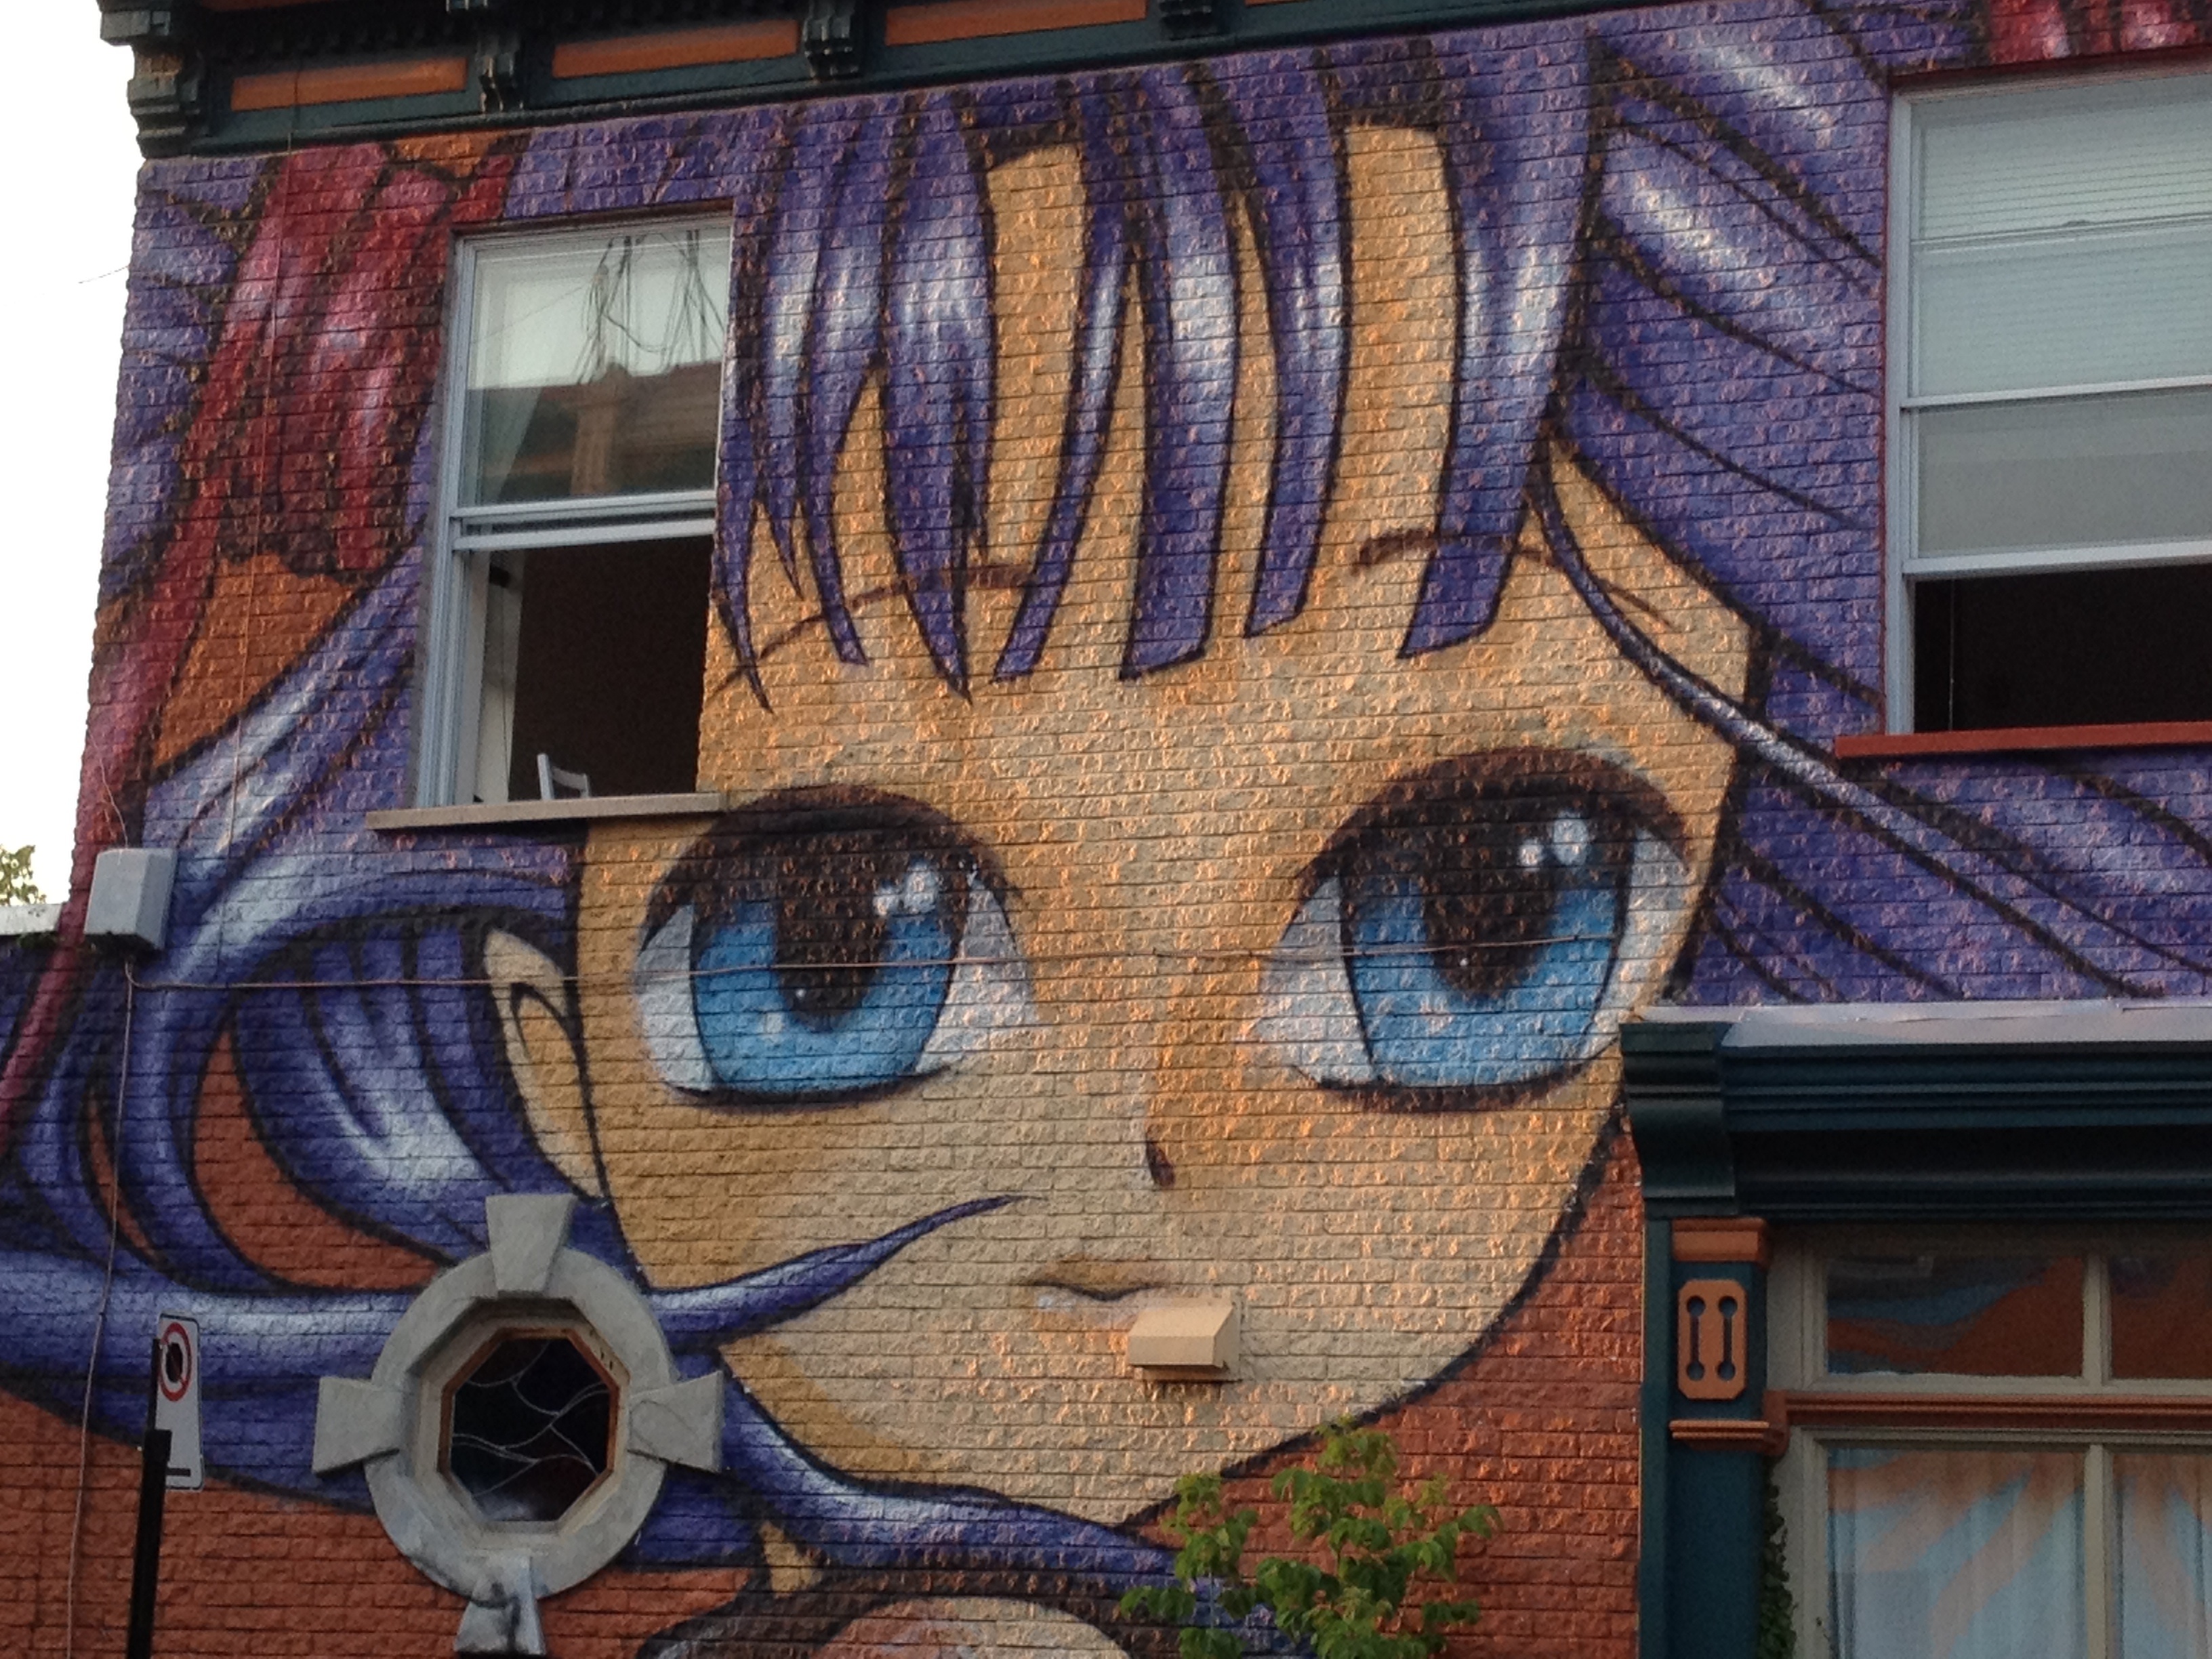
color, blue, graffiti, street art, art, mural